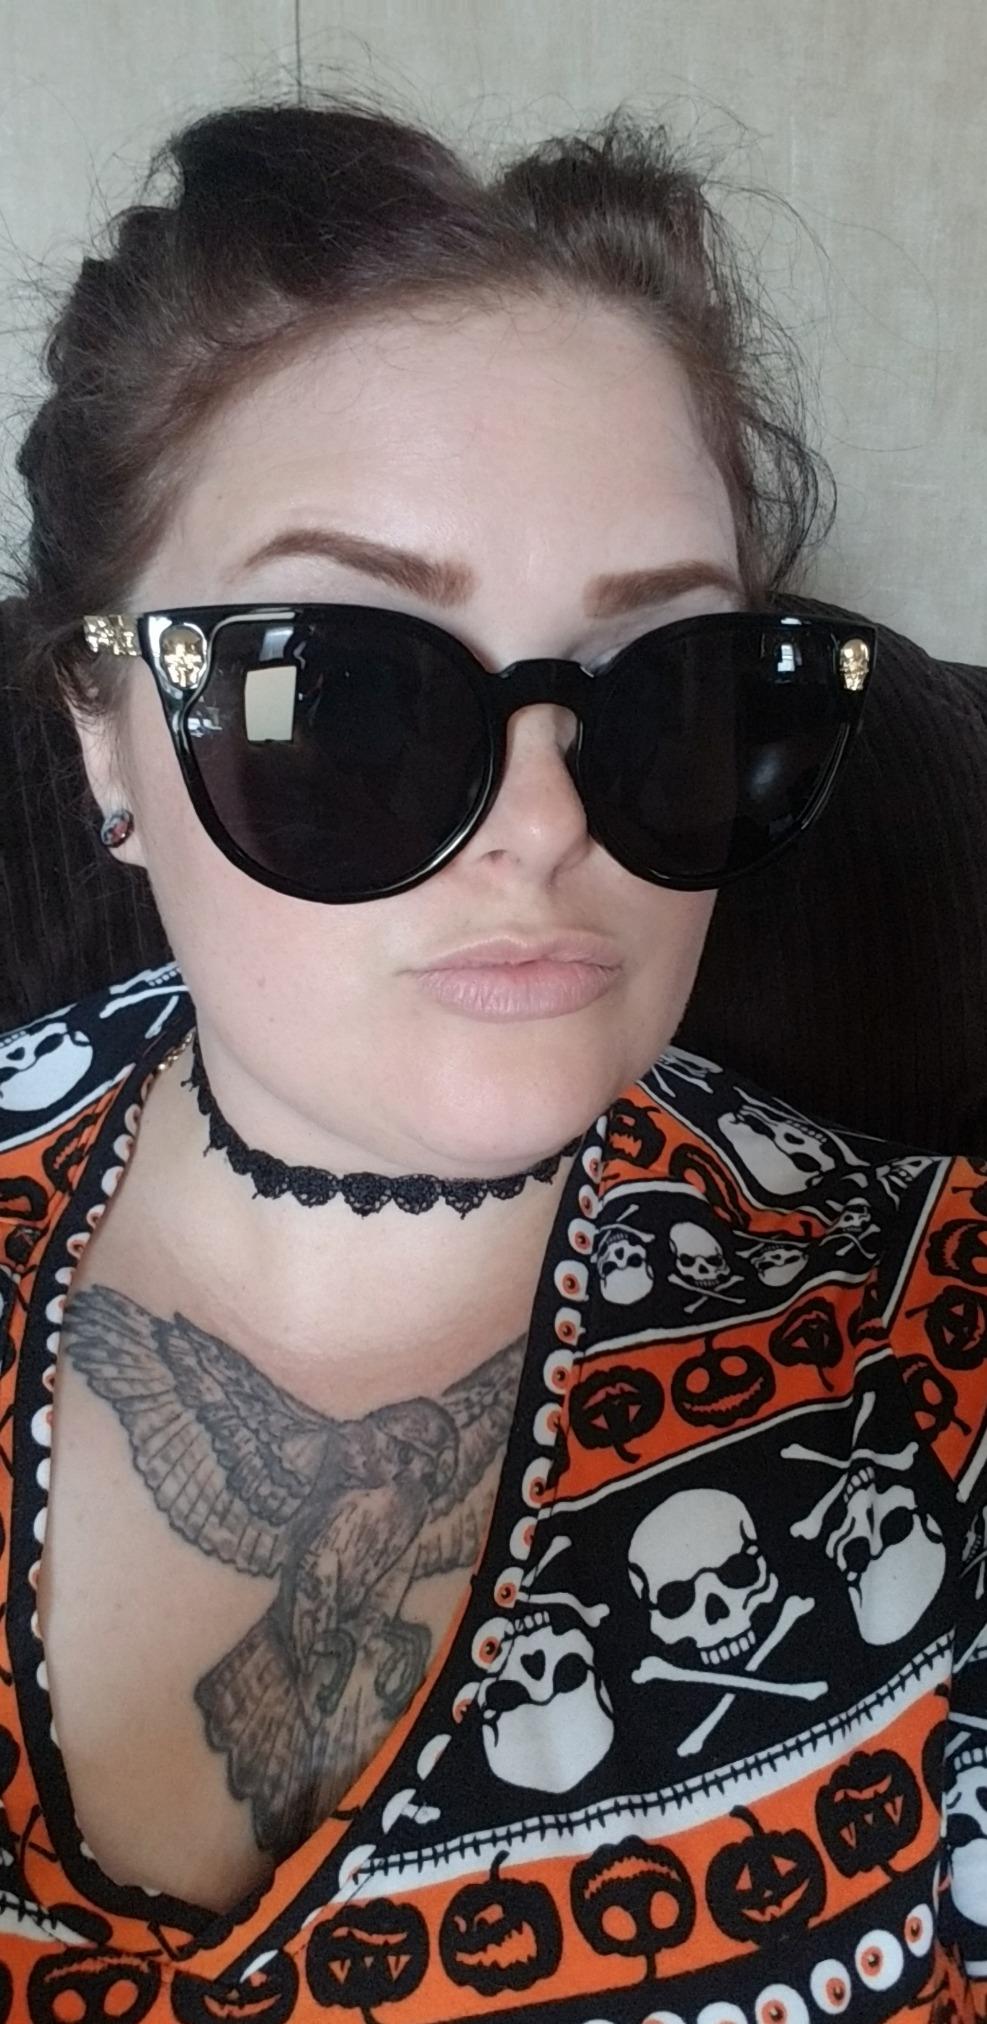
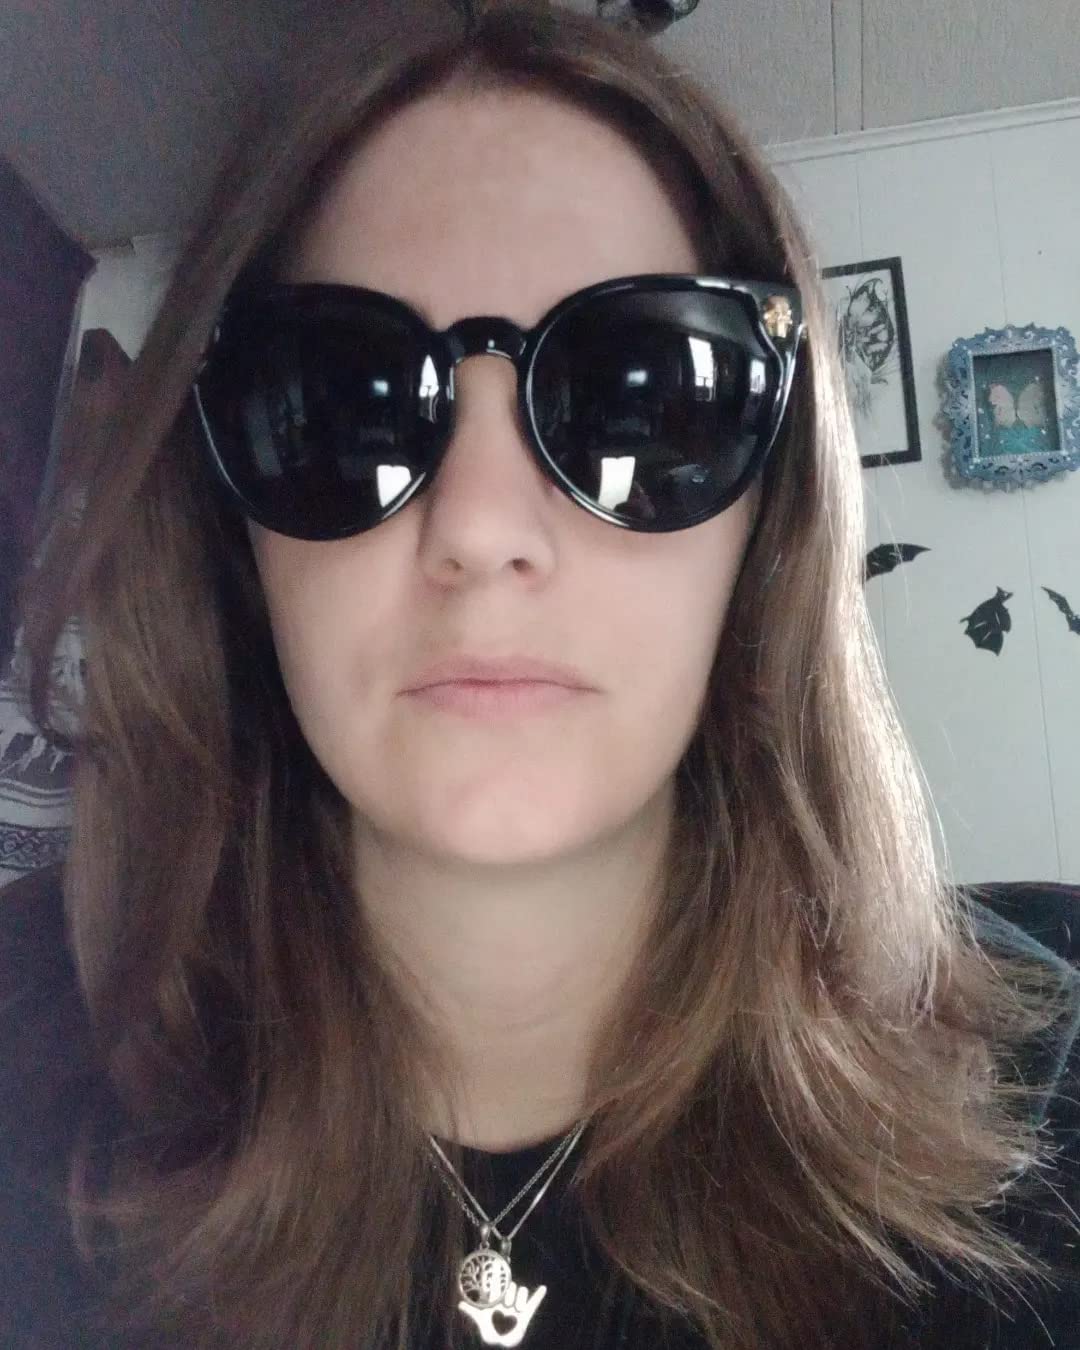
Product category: accessories_sunglasses
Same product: yes